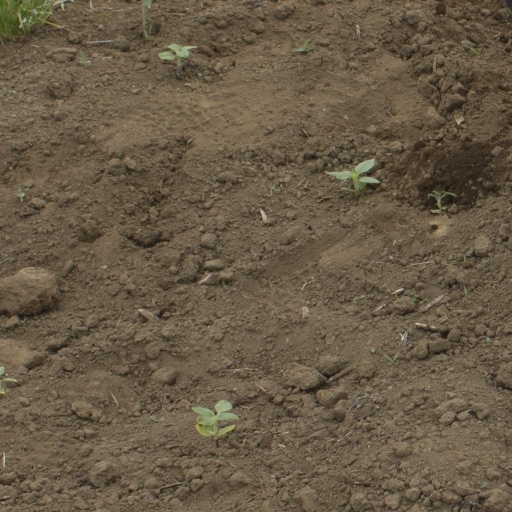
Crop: Jerusalem artichoke